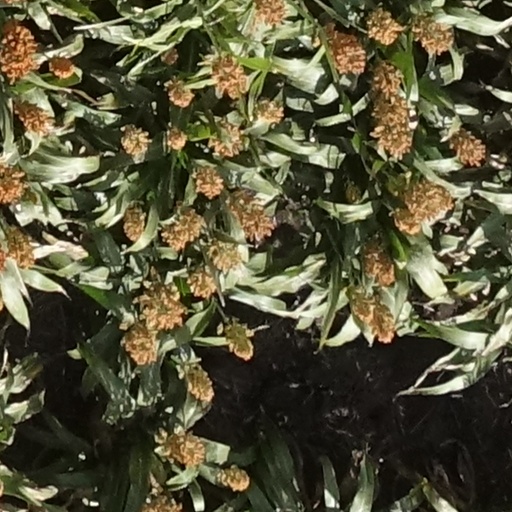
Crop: sorghum